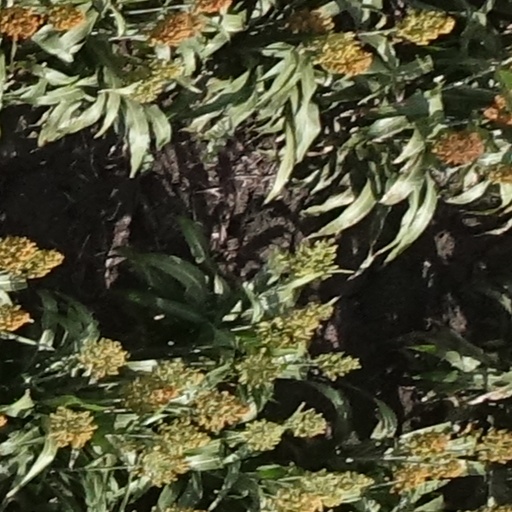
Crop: sorghum